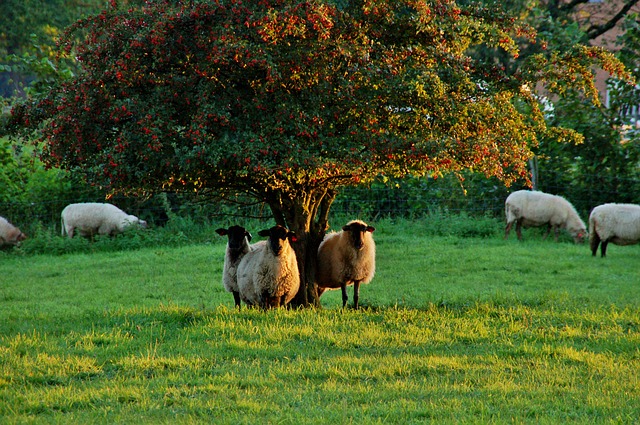
Label: pecora